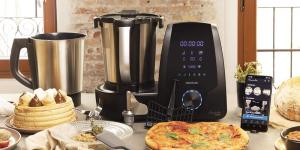
mejores robots de cocina calidad precio